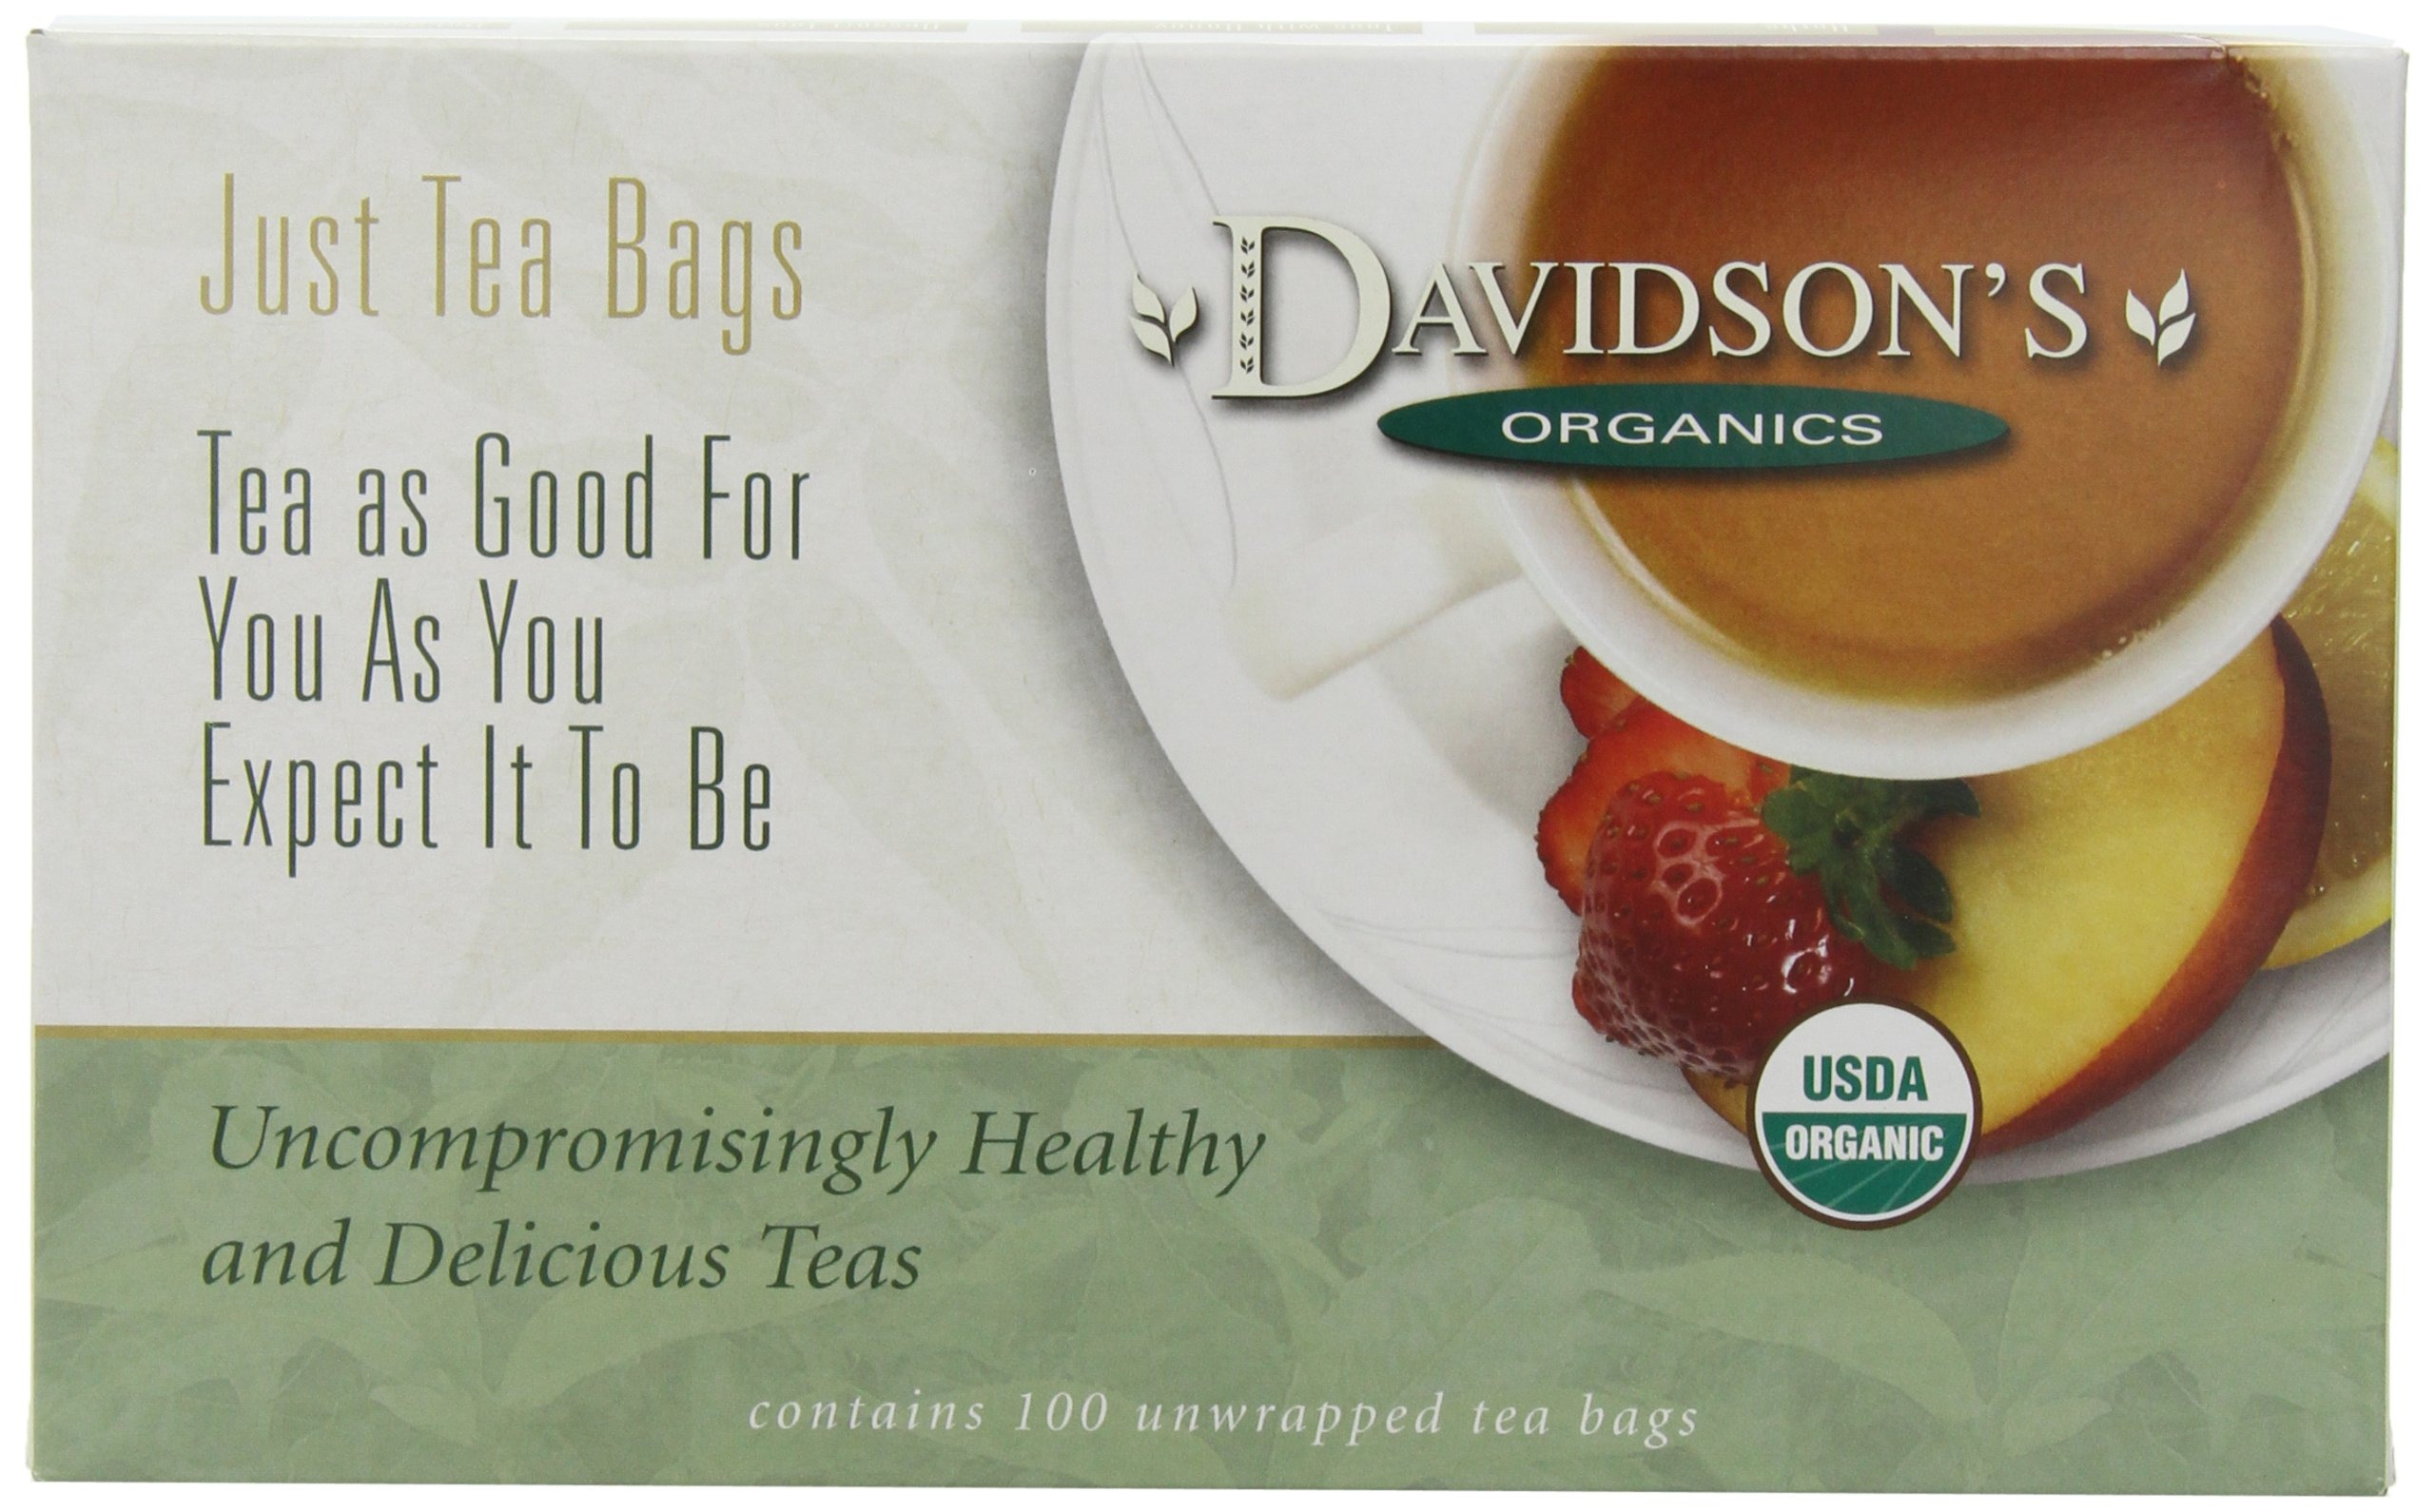
Item Name: Davidson's Organics, Keemun Congou, 100-count Unwrapped Tea Bags
Bullet Point 1: Keemun Congou is a Chinese black tea with a tightly twisted leaf that brews red in the cup. Keemun Congou yields mild smokiness notes with wine-like undertones. The amber-red brew is sure to provide a rich, smooth, and mellow drink. A stronger flavor than Russian Caravan but is also lighter than the bold smoky flavor of Lapsang Souchong Black.
Bullet Point 2: LEAF TO CUP: From our farms in India to your family, Davidson’s Organics is a vertically integrated provider of premium teas at affordable prices. We grow, import, blend, package, and sell - overseeing the entire journey of our tea from the leaf cuttings to the infusion in your cup.
Bullet Point 3: ALWAYS ORGANIC: Davidson’s Organics is a 3rd generation organic tea grower delivering on its promise of providing top-notch USDA certified organic teas. Our teas are grown non-GMO & free from harmful chemicals and pesticides. We are responsibly sourced and sustainably farmed. We believe in the holistic health of our farms, farmers, plants & animals.
Bullet Point 4: A CUP OF WELLNESS: Davidson’s offers a diverse selection of tea blends for the most discerning palates. From loose leaves to tea bags & iced, and from ayurvedic to herbal, our organic teas deliver the perfect pick me up or a restful respite. Enjoy our balanced tea blends for optimal health and sipping pleasure.
Bullet Point 5: TRUST OUR TEA: Davidson's Organics was the first purveyor of fine organic teas. Since 1976, we’ve worked tirelessly to develop blends that are true reflections of their names, while being committed to sourcing healthy ingredients grown by generations of skilled small farmers. Enjoy Davidson's Organics, the organic tea that sets the standards for the highest quality.
Value: 100.0
Unit: count

Price: 18.73